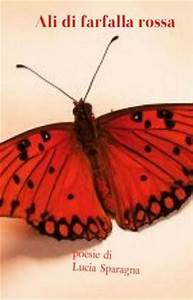
Label: farfalla